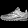
Label: Sneaker